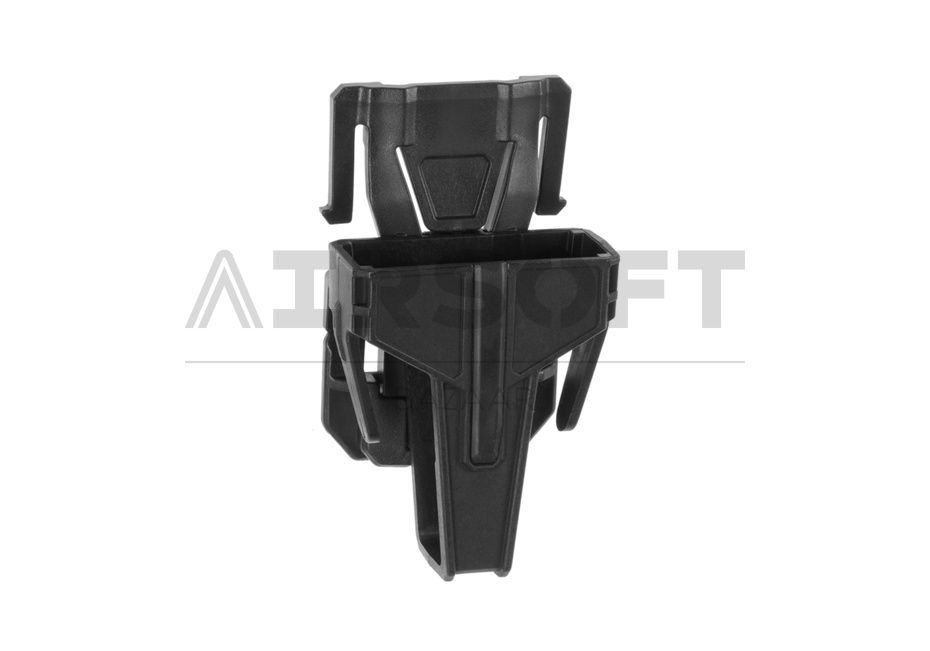
M4 FSMR Mag Pouch MOLLE
Details Weight: 80 g Shipping weight: 100 g FMA FMA was founded in 2009 and today is one of the biggest airsoft equipment retailer and wholesaler in China. They specializing in airsoft guns accessories, masks, battery boxes & flashlights, goggles, helmets, helmet accessories, pouches, survival lamps, slings, and silencers. They are constantly adding new products which make them up to date with global trends. A wide offer, excellent quality at an attractive price and a team of experts - this makes FMA one of the most popular brand in the airsoft world.
Brand: FMA
Category: Sporting Goods > Outdoor Recreation > Hunting & Shooting > Airsoft